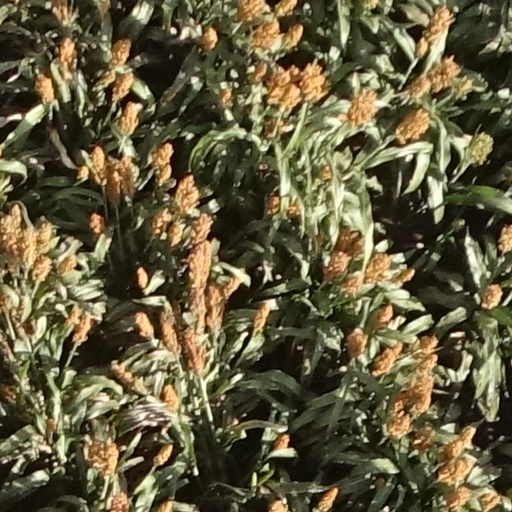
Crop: sorghum